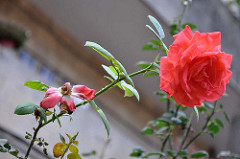
Flower: rose